Nu Andromedae

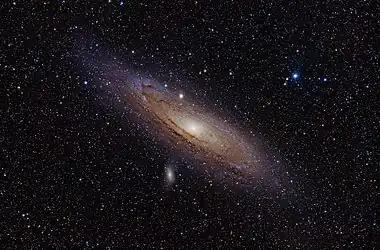
Nu Andromedae is the prominent blue star in the upper right of this image. At the center is the Andromeda Galaxy.

Nu Andromedae is close spectroscopic binary system with a period of 4.2828 days and a nearly circular orbit. The primary component is a B-type main sequence star with a stellar classification of B5 V. The fainter secondary has a classification of F8 V, which makes it an F-type main sequence star. The pair is about 63 million years old.